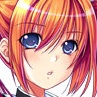
Portrait style: Anime Portrait